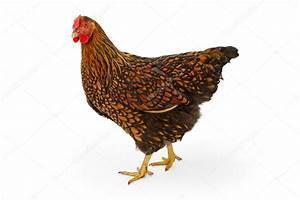
chicken